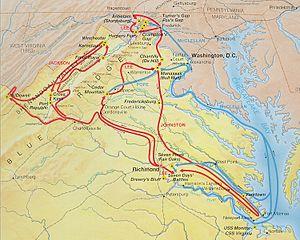
Les campagnes de la guerre de Sécession regroupent en ensembles stratégiques cohérents du point de vue chronologique, géographique, militaire et historique, les manœuvres militaires et les combats de la guerre de Sécession. Chaque campagne résulte, le plus souvent, d'une stratégie délibérée de la part d'au moins un des belligérants et mobilise un nombre important d'unités et de moyens logistiques, dans la durée.
Le théâtre oriental de la guerre de Sécession incluait les États de Virginie, Virginie-Occidentale, Maryland et Pennsylvanie, le district de Columbia, ainsi que les ports et fortifications de la côte de Caroline du Nord. Les opérations militaires qui touchèrent l'intérieur de la Caroline du Nord en 1865 font partie du théâtre occidental, tandis que les autres zones côtières de la façade atlantique font partie du théâtre Bas Littoral.
La campagne de la vallée de Shenandoah est une brillante campagne du général Stonewall Jackson en Virginie qui se déroule durant la guerre de Sécession, au printemps 1862.